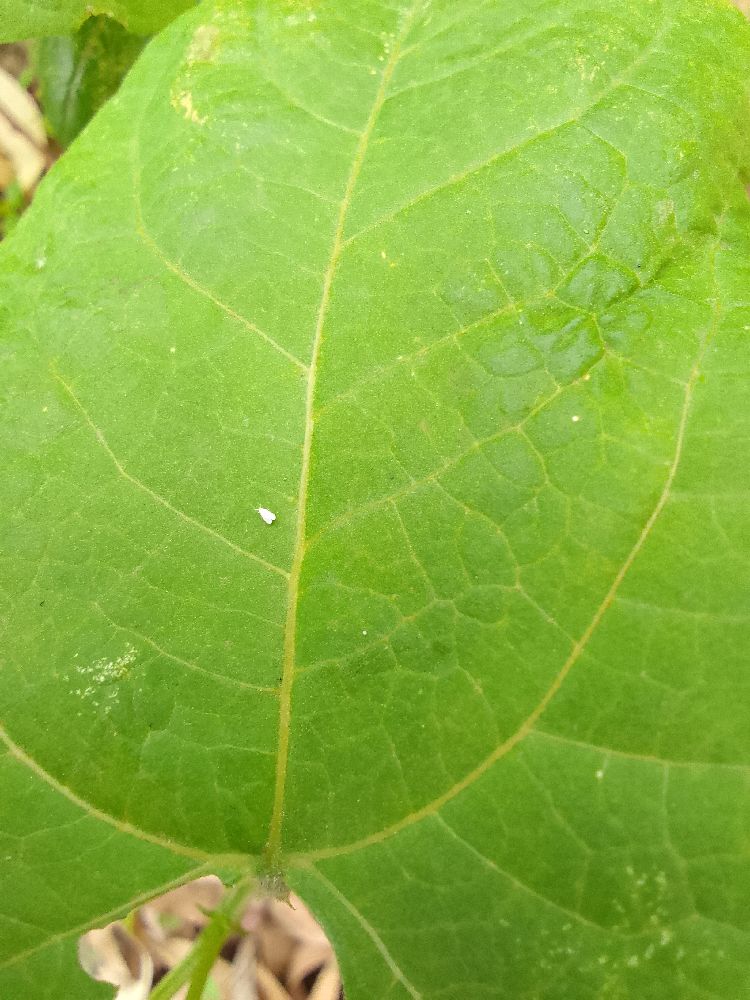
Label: healthy